Norwegian Museum of Decorative Arts and Design

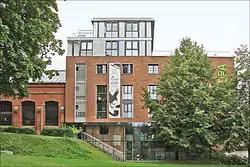
Museum of Decorative Arts and Design

The Norwegian Museum of Decorative Arts and Design is a museum in Oslo, Norway. Its collection includes clothing, textile, furniture, silver, glass, ceramics, and handicrafts. Since 2003, the museum has been administratively a part of the National Museum of Art, Architecture and Design ("Nasjonalmuseet for kunst, arkitektur og design").